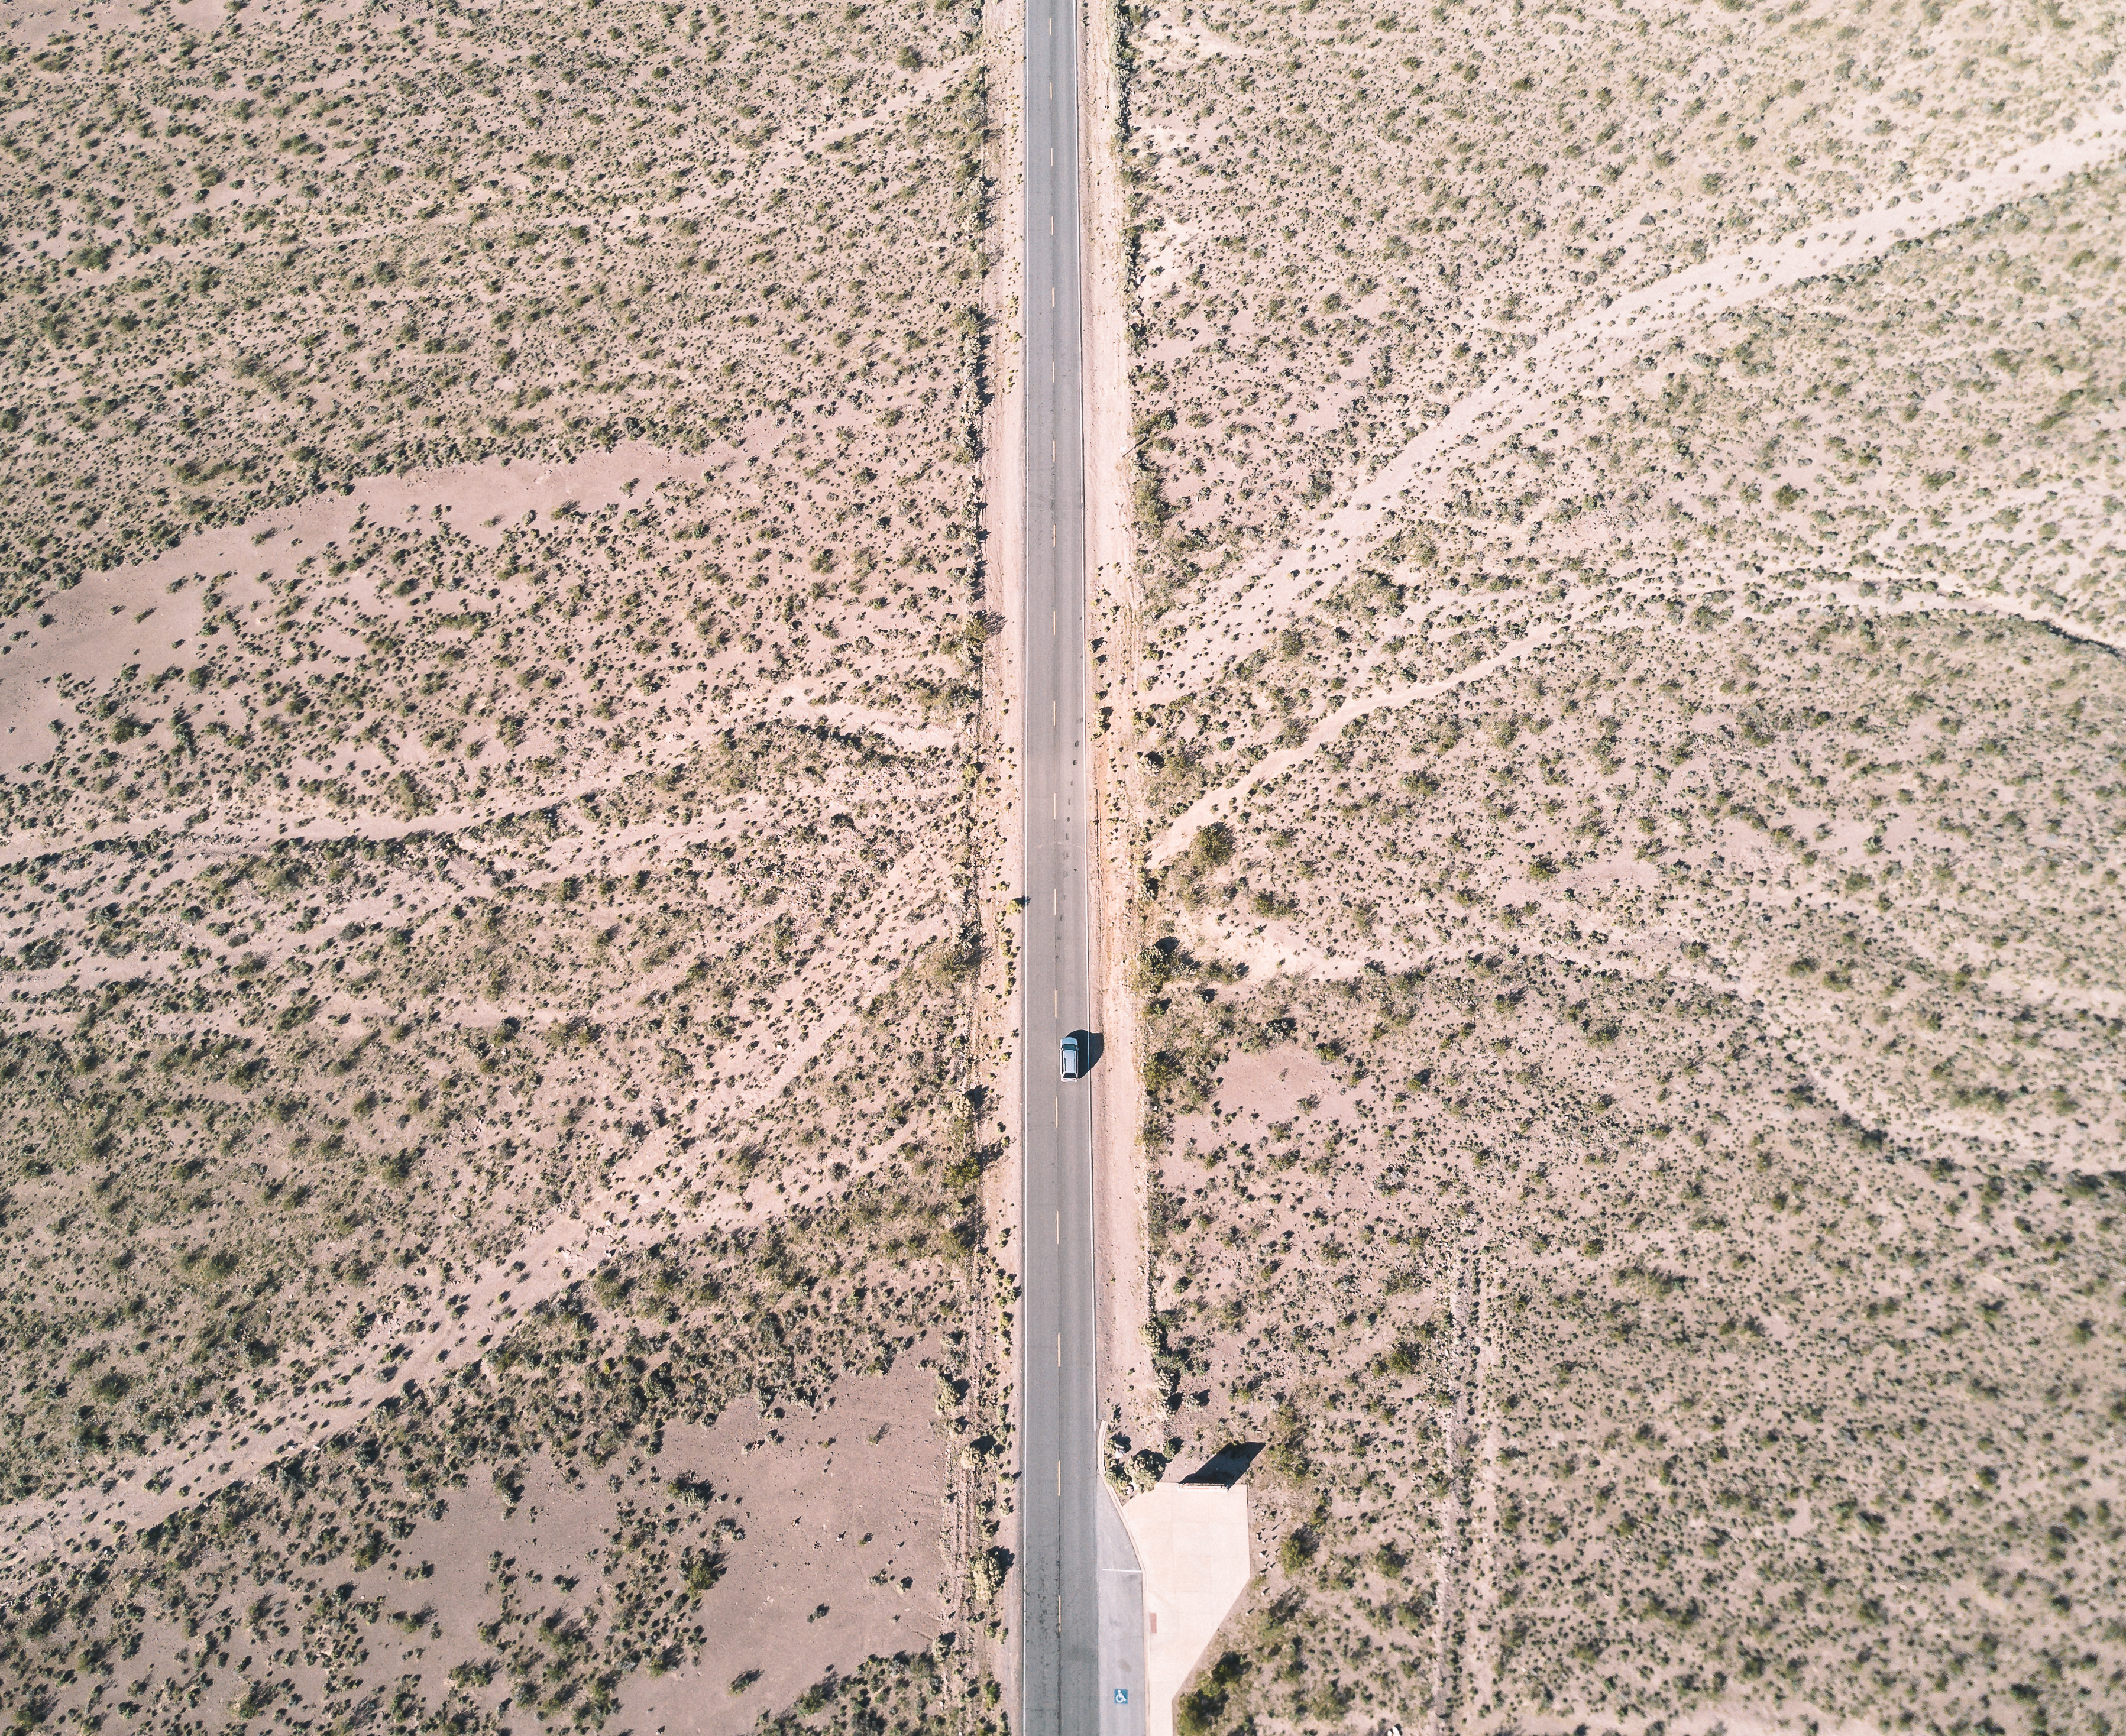
sand, sidewalk, floor, wall, asphalt, line, soil, material, concrete, flooring, road surface